Beltrami–Klein model

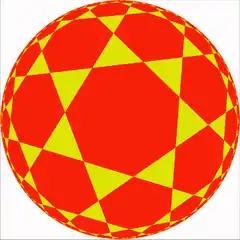
A hyperbolic triheptagonal tiling in a Beltrami–Klein model projection

In geometry, the Beltrami–Klein model, also called the projective model, Klein disk model, and the Cayley–Klein model, is a model of hyperbolic geometry in which points are represented by the points in the interior of the unit disk (or "n"-dimensional unit ball) and lines are represented by the chords, straight line segments with ideal endpoints on the boundary sphere.